The Power of One (film)

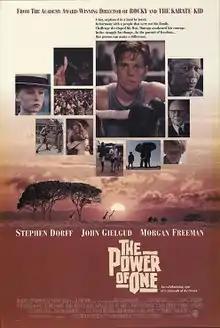
Theatrical release poster

The Power of One is a 1992 South African-Australian-French-German-American drama film directed and edited by John G. Avildsen, loosely based on Bryce Courtenay's 1989 novel of the same title. The film stars Stephen Dorff, John Gielgud, Morgan Freeman, Armin Mueller-Stahl, and Daniel Craig in his feature film debut.